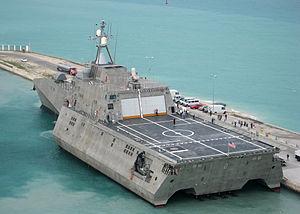
L'USS Independence (LCS-2) est un prototype de frégate légère à coque trimaran, furtive et modulaire, concourant pour le programme Littoral combat ship de l'US Navy.